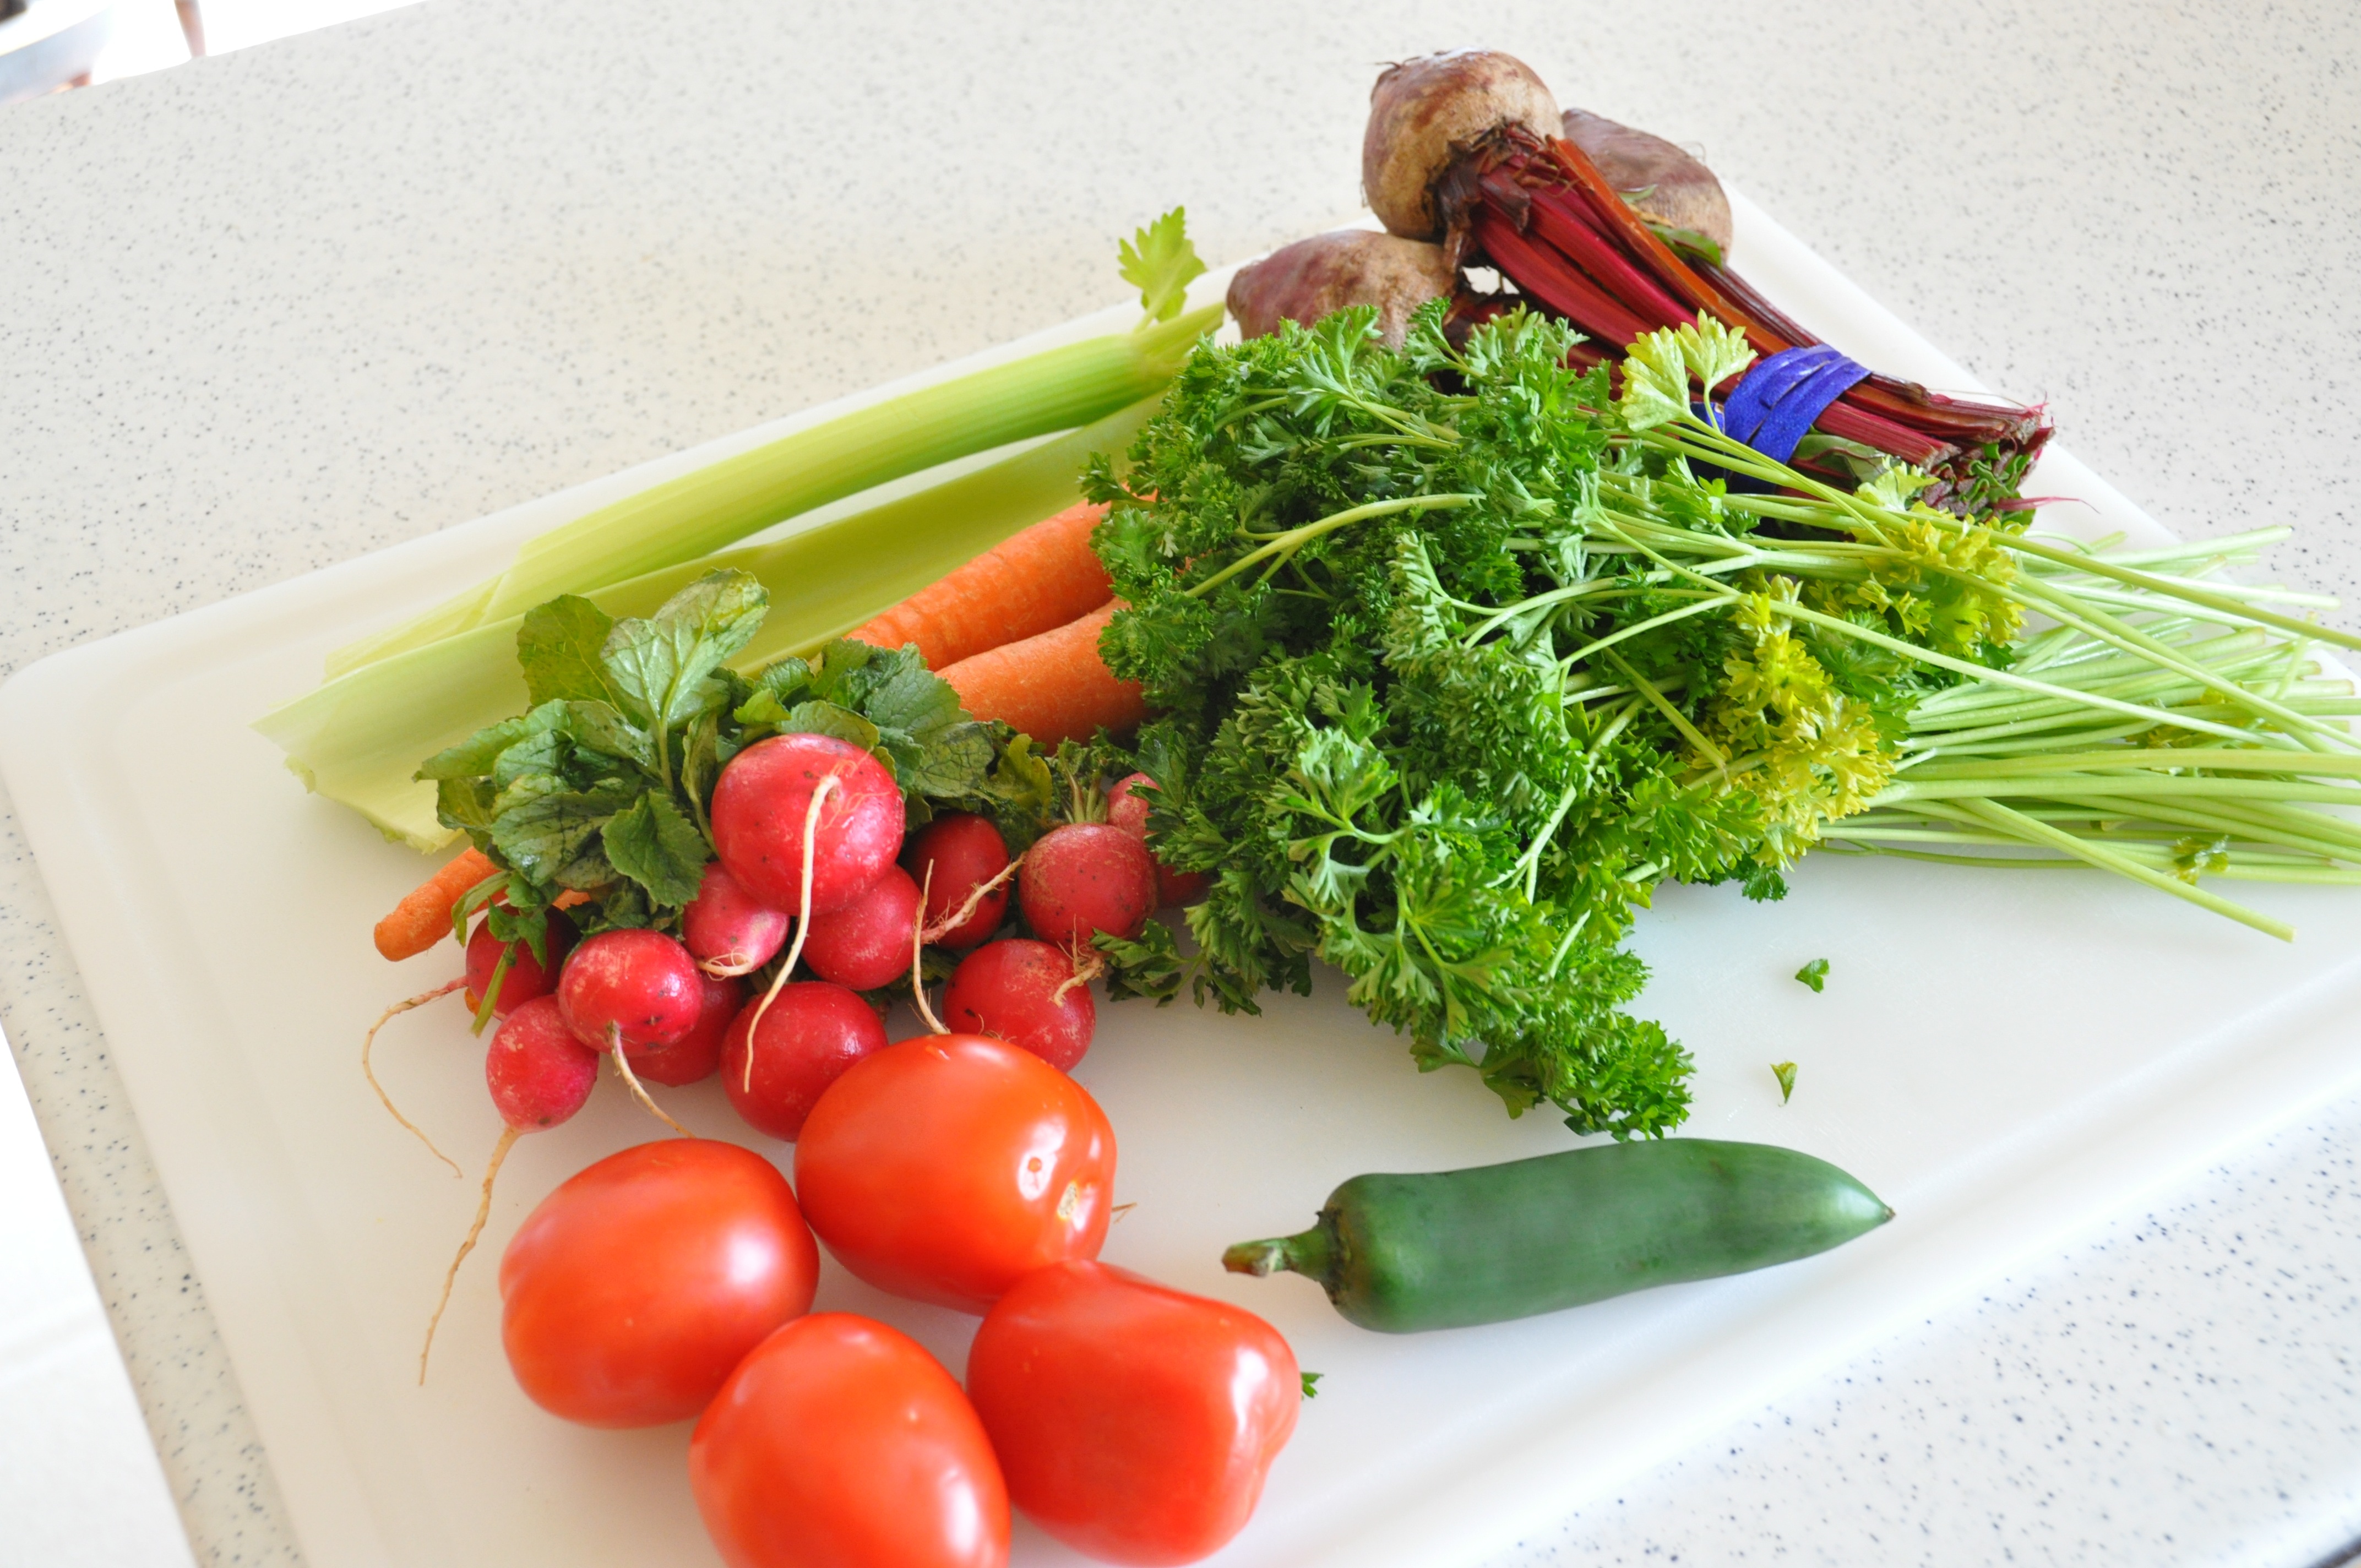
dish, meal, food, salad, pepper, chili, produce, vegetable, lunch, cuisine, flowering plant, hors d oeuvre